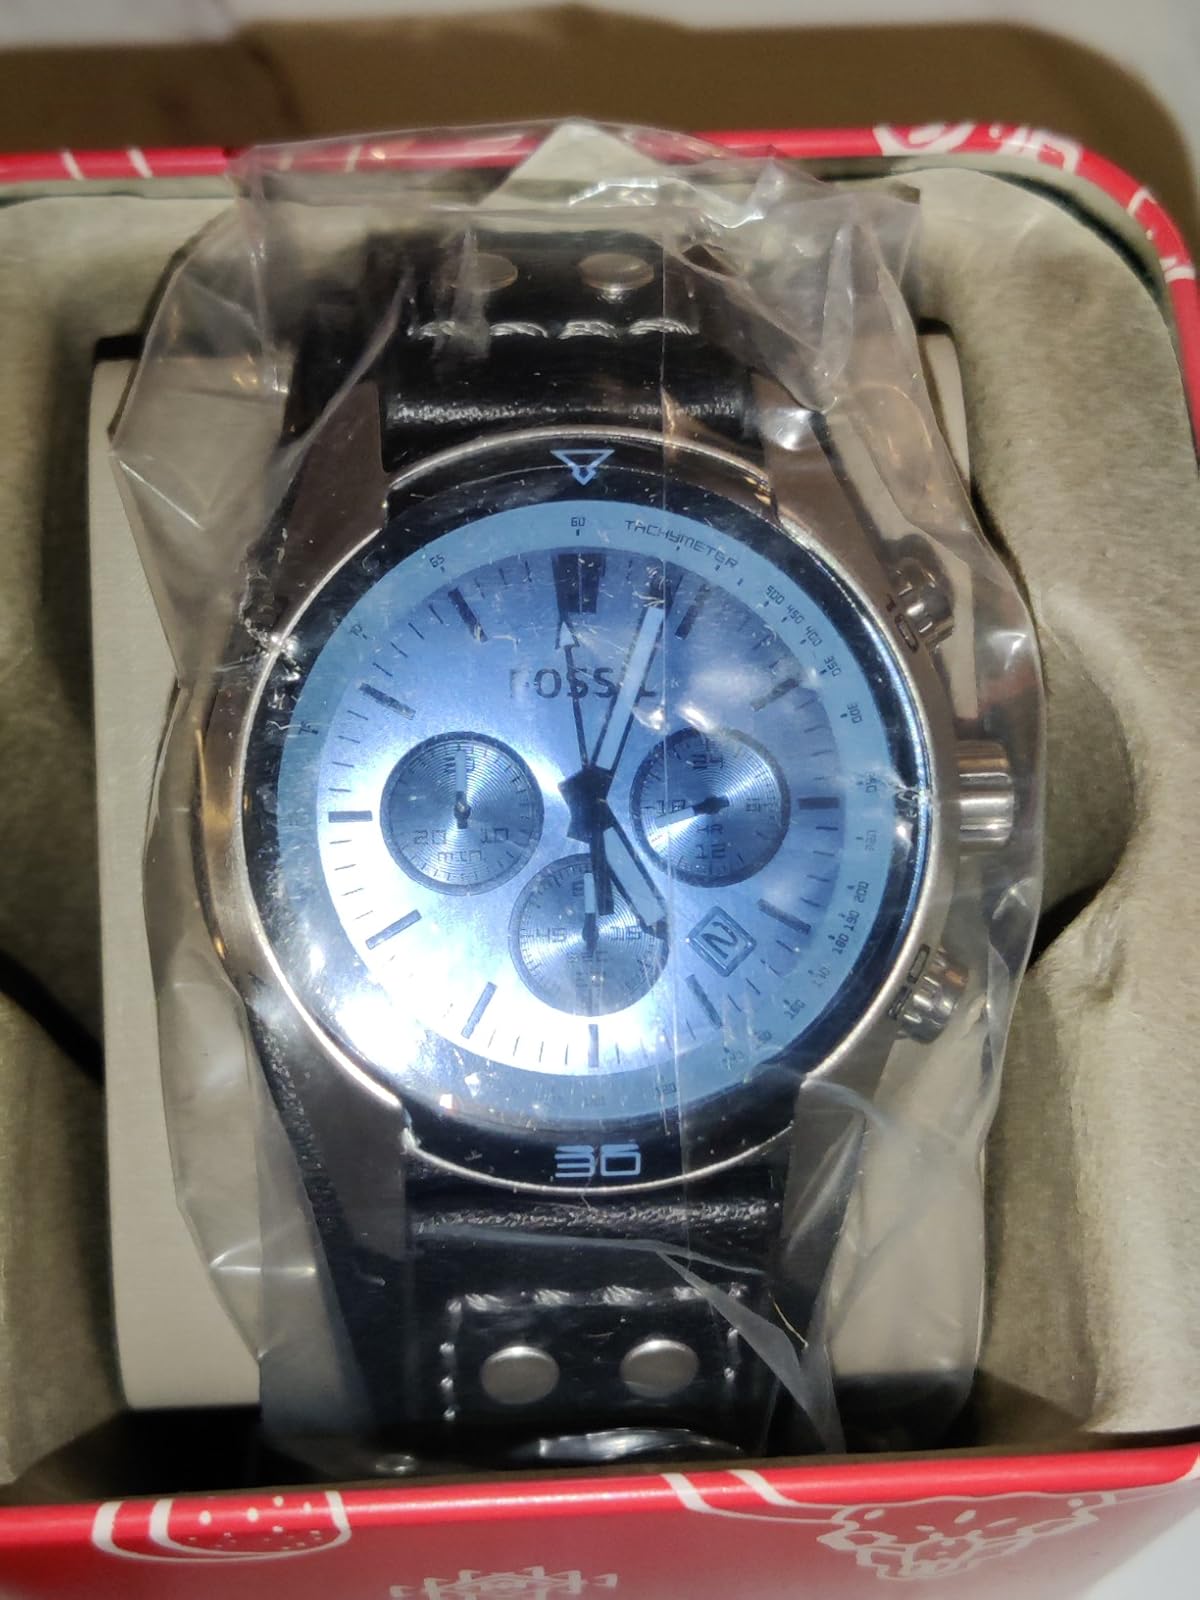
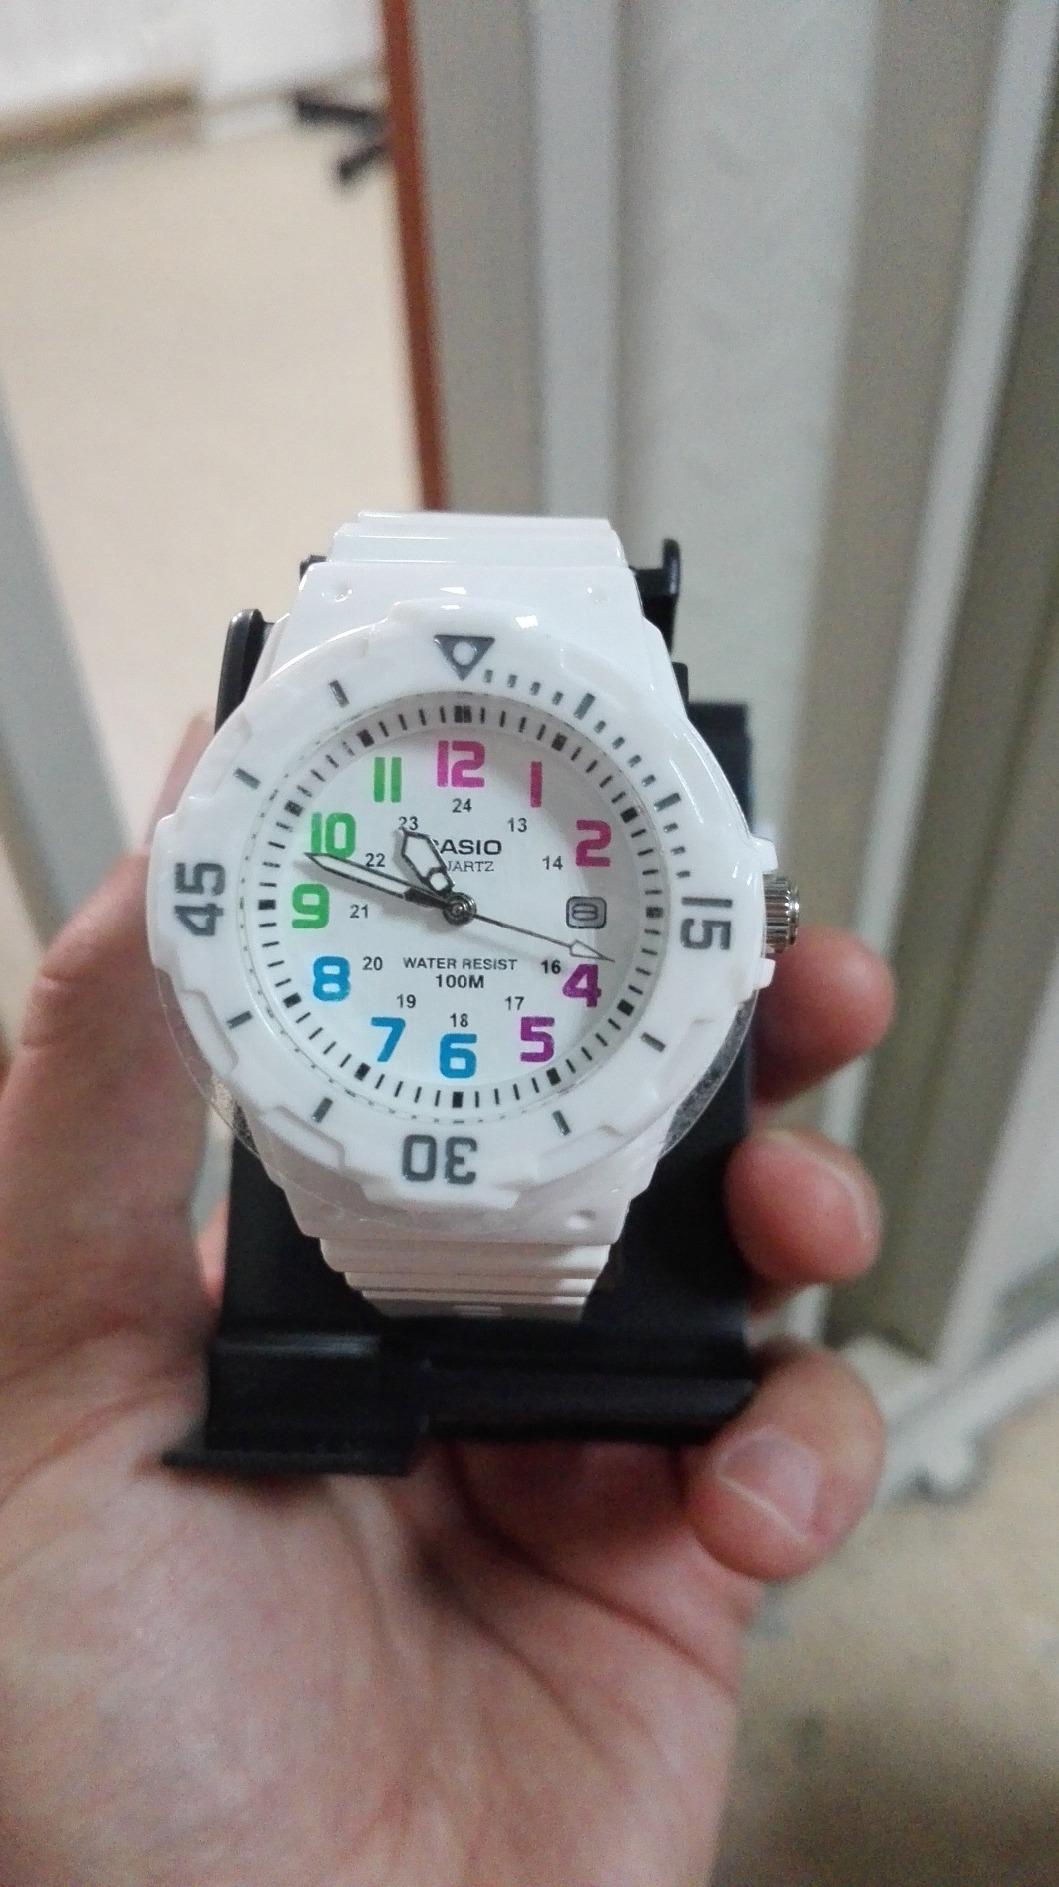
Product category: accessories_watch
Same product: no